Thyagi

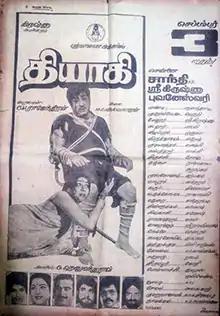
Theatrical release poster

Thyagi is a 1982 Indian Tamil-language action film, directed by C. V. Rajendran and produced by G. Hanumantharao. The film stars Sivaji Ganesan, Sujatha, Major Sundarrajan and V. S. Raghavan. It is a remake of the 1981 Kannada film "Antha". The film was released on 3 September 1982.